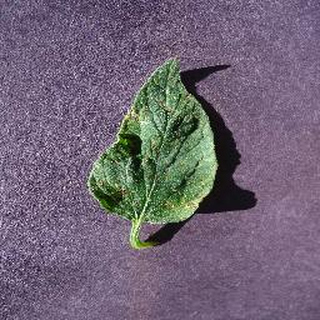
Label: tomato_septoria_leaf_spot